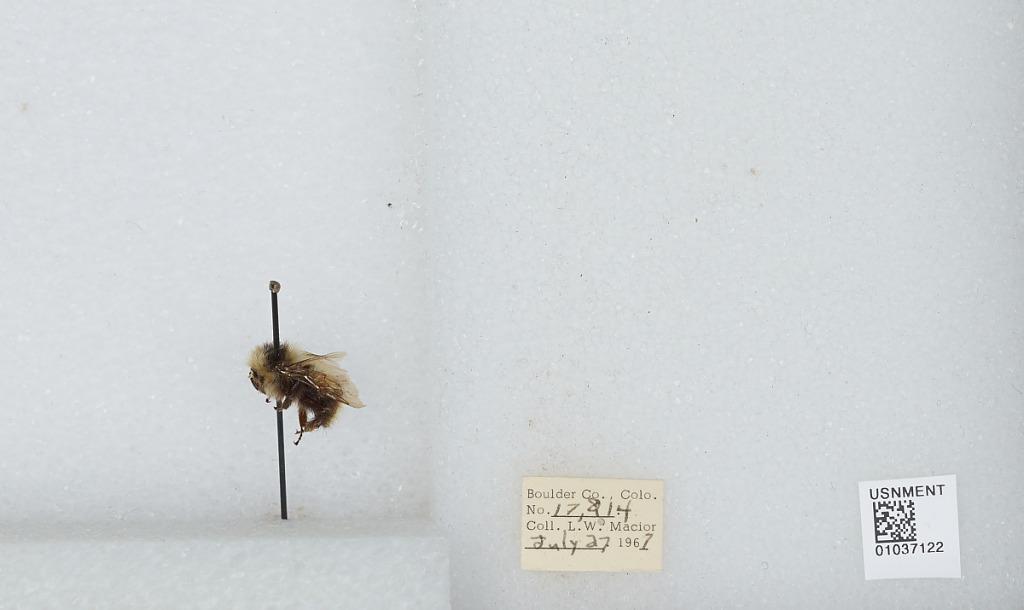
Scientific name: Bombus (Pyrobombus) mixtus Cresson
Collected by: L. Macior
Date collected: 1967-7-27
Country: United States
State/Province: Colorado
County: Boulder
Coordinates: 40.015, -105.27